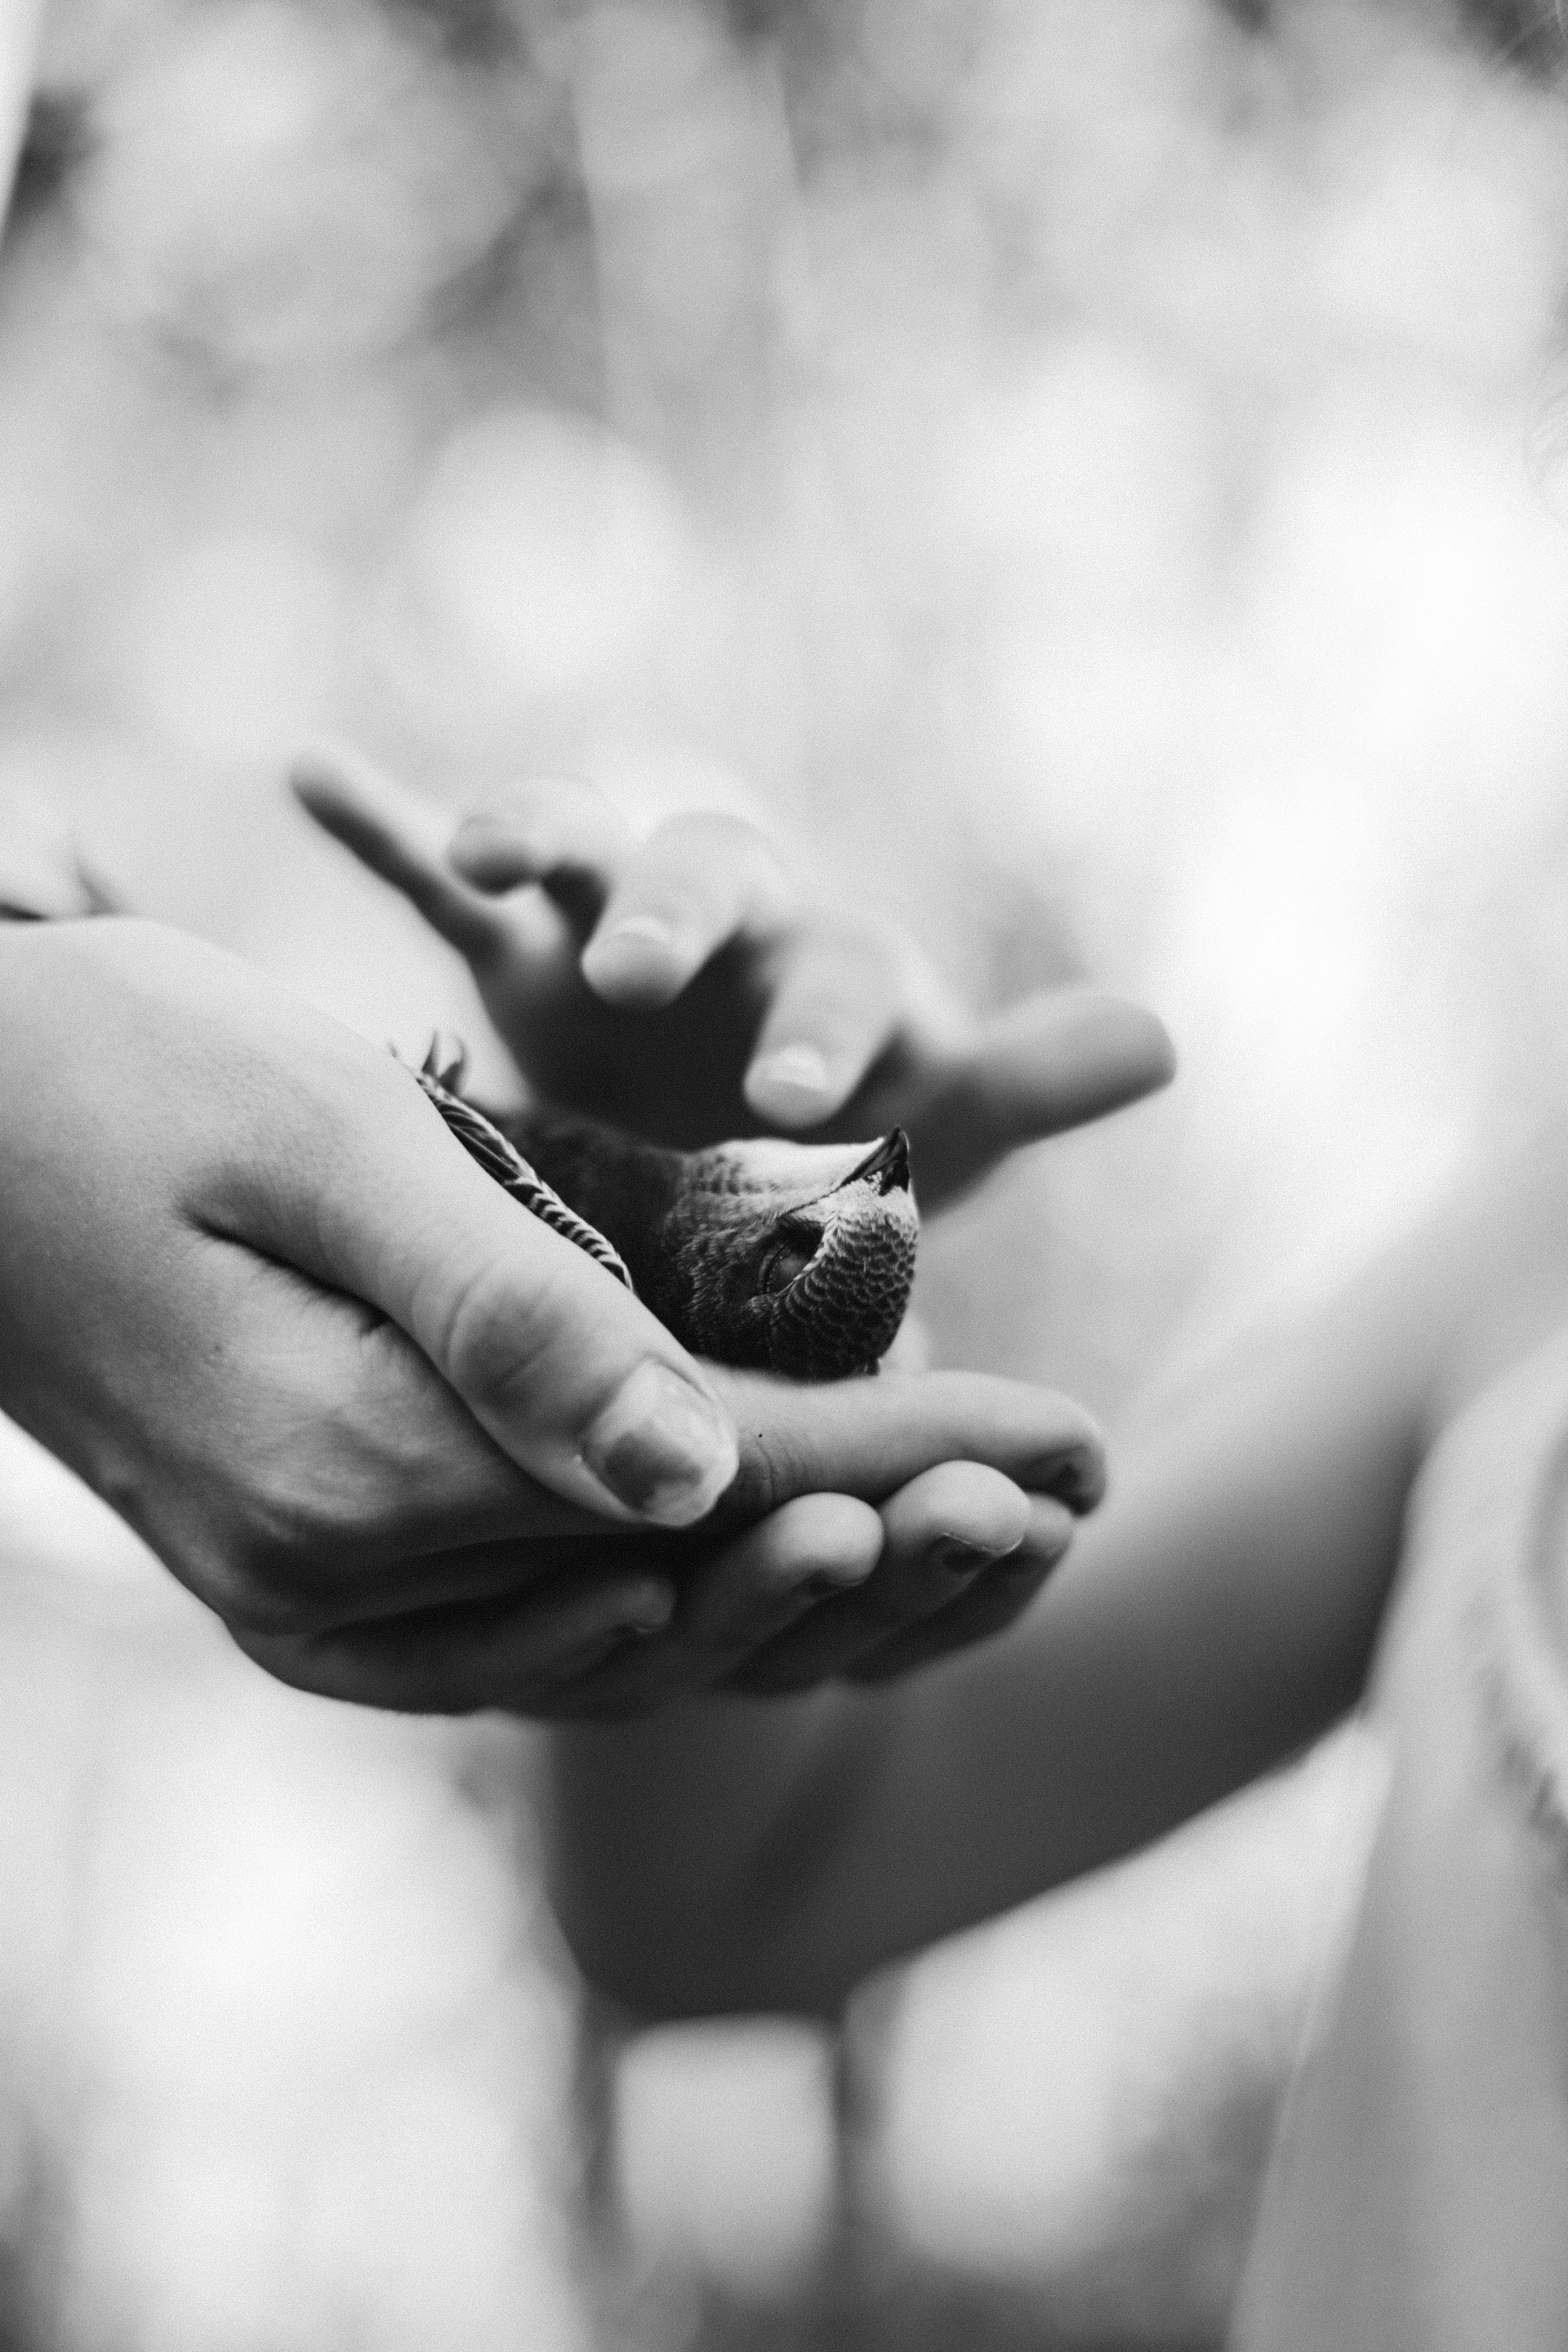
hand, branch, black and white, plant, photography, flower, petal, finger, monochrome, close up, macro photography, still life photography, monochrome photography, stock photography, computer wallpaper